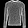
Label: Pullover